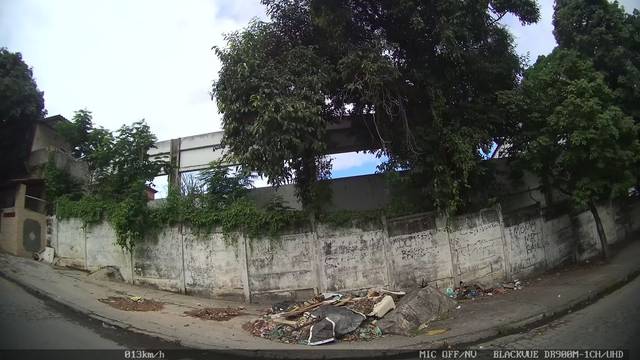
Region: Brazil
Coordinates: -22.806, -43.308